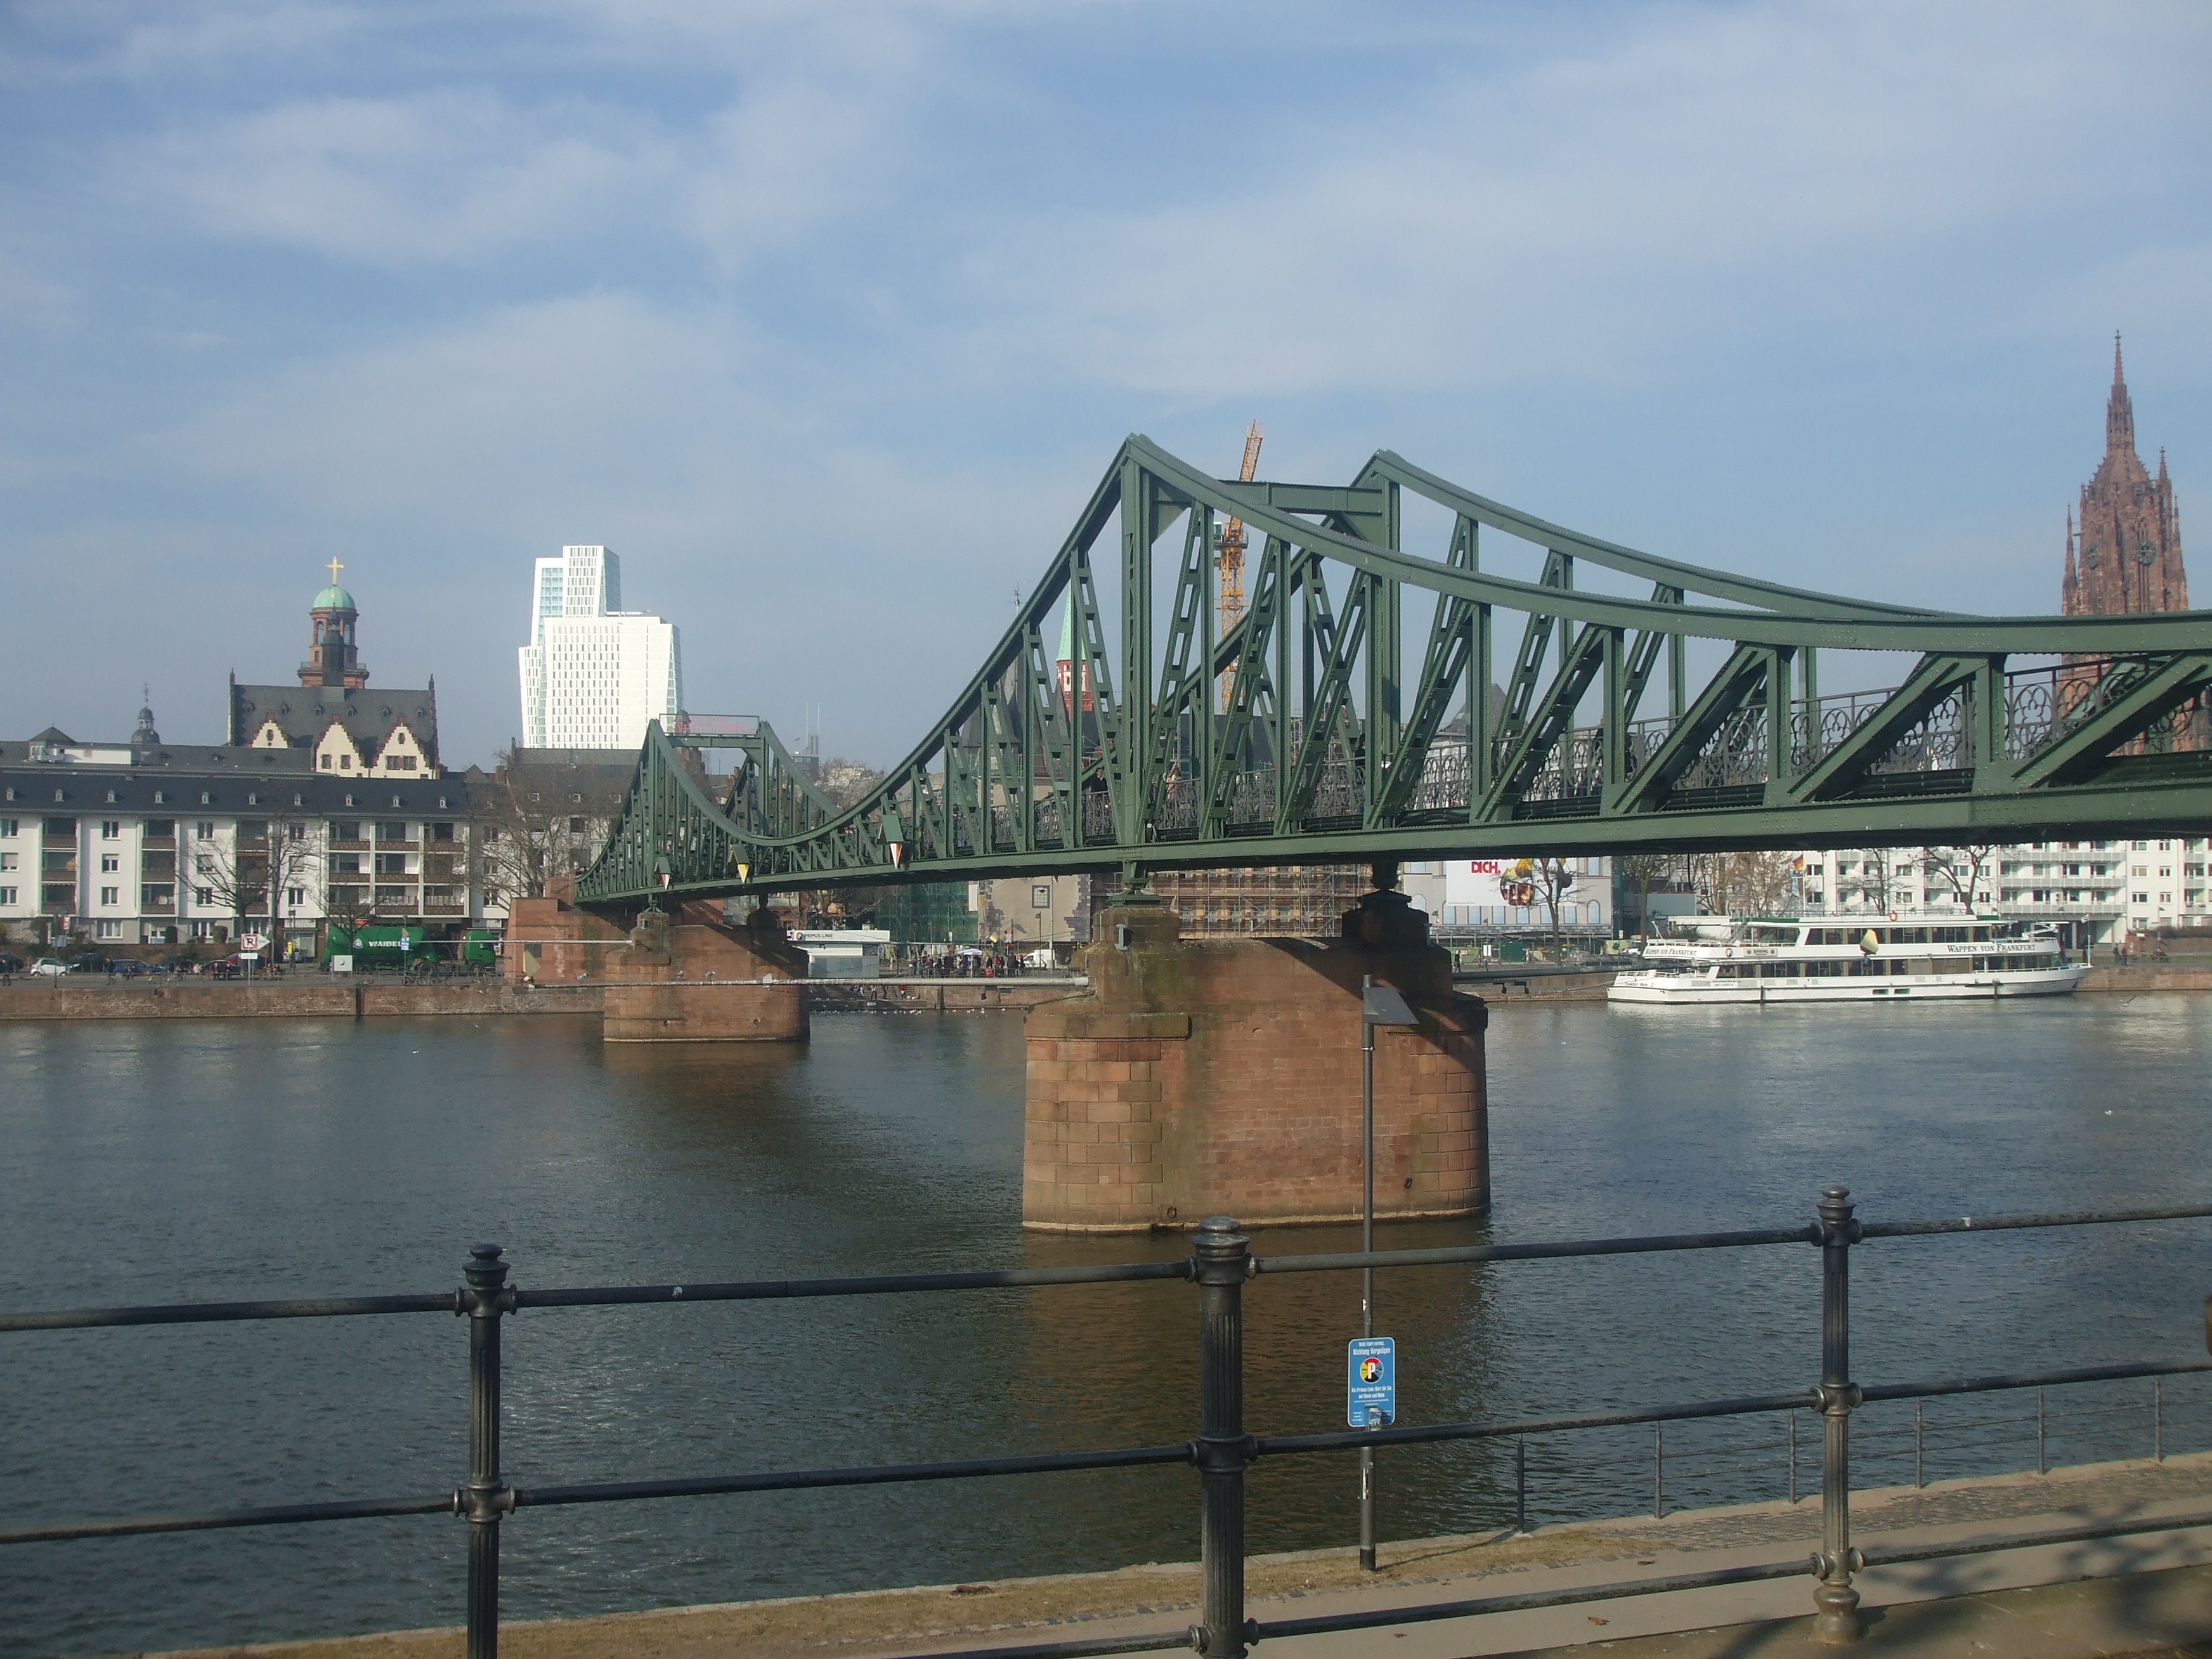
path, road, bridge, skyline, traffic, town, highway, city, river, overpass, cityscape, downtown, travel, cable, steel, transportation, transport, construction, direction, reflection, landmark, suspension, cross, waterway, engineering, infrastructure, connect, connection, frankfurt, destinations, human settlement, nonbuilding structure